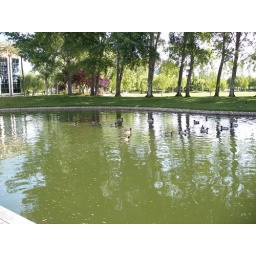
Ducks swimming by the pond at my office building